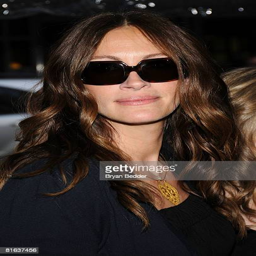
actor arrives at the premiere